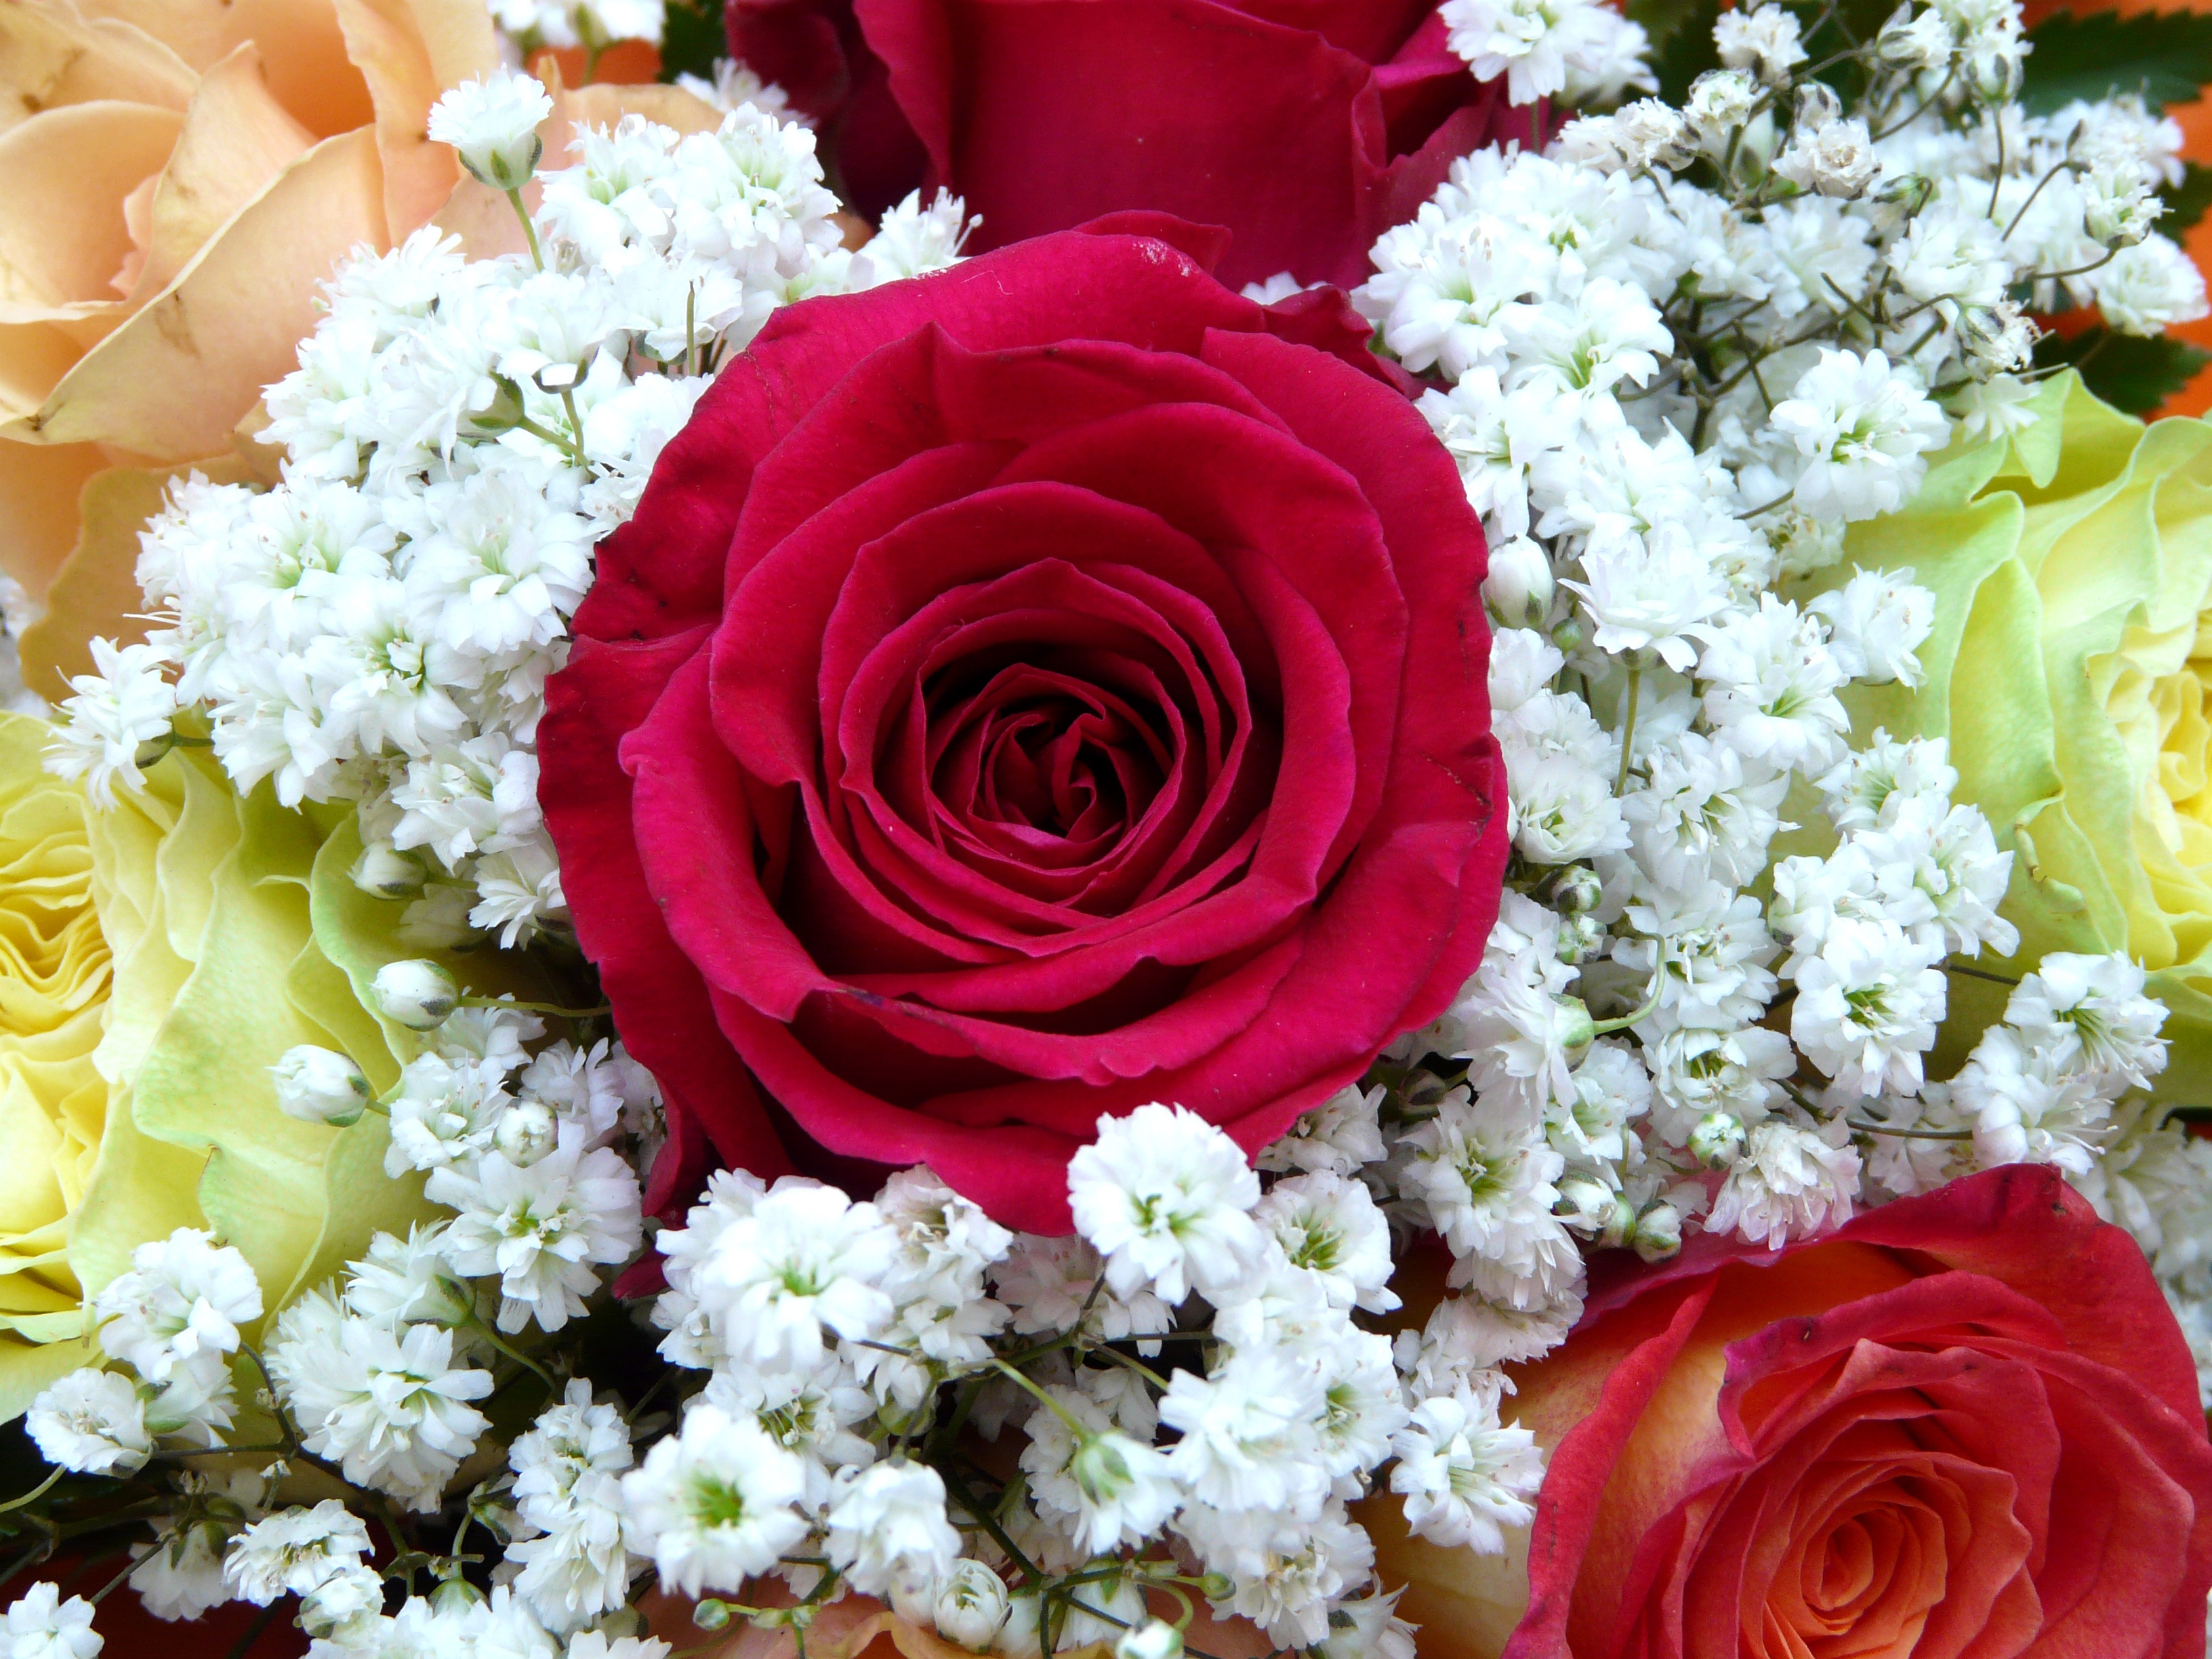
plant, flower, petal, rose, close, red flower, bouquet of flowers, floristry, flowering plant, garden roses, flower bouquet, cut flowers, floral design, land plant, flower arranging